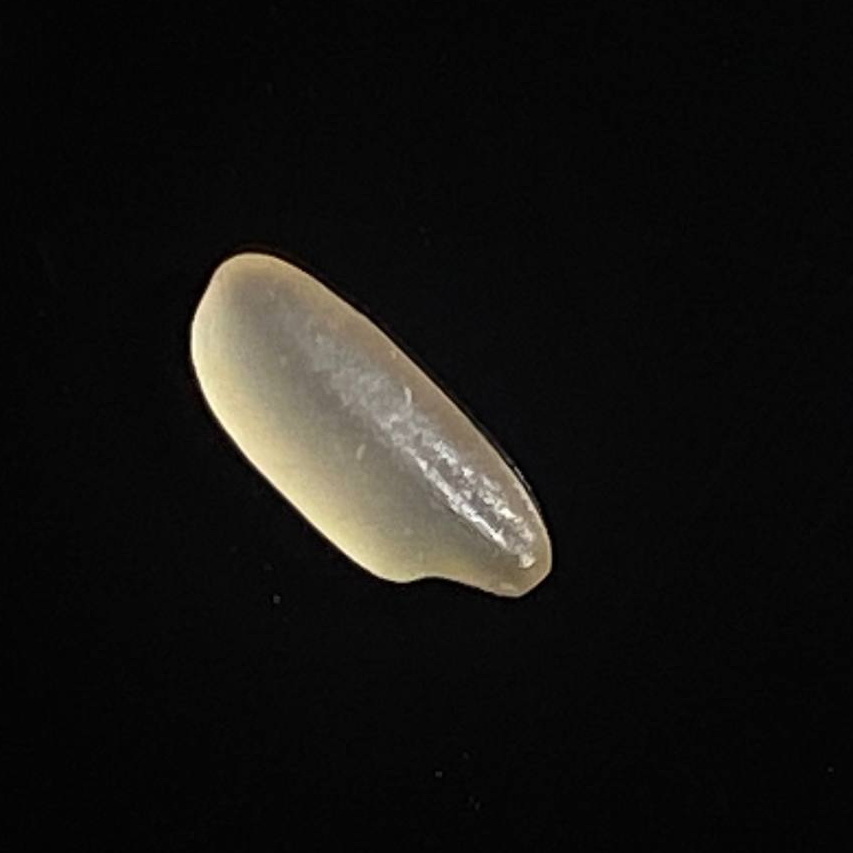
Rice variety: Shorna5